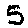
Label: 5